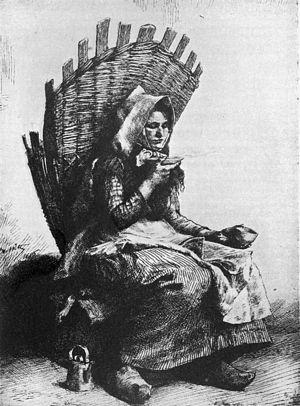
La botteresse, Dessin de 1886, Haust p. 3 Walon: Ene botresse
Outremeuse est un quartier administratif et une île de la ville de Liège en Belgique. Il est dénommé en wallon Dju d'la Mouse, ou plus simplement Djud'la. Dans l'ancienne principauté de Liège, il faisait partie du quartier Vinåve des Prés.
Nanesse ou, vernaculairement, Nanèsse, ce qui correspond en français au prénom « Agnès », est un personnage de fiction issu du folklore liégeois représenté, depuis le XIXᵉ siècle, par une marionnette à tringle et, depuis 1995, par un géant.
Le portage est l'action de porter quelque chose. L'action est effectuée par un porteur ou bien un portefaix, un portageur dans certains contextes de langue, d'époque et d'usages.
Adrien de Witte, né le 2 août 1850 à Liège et mort le 25 juin 1935 dans sa ville natale, est un peintre et graveur belge, et l'un des plus grands artistes de l'école liégeoise.